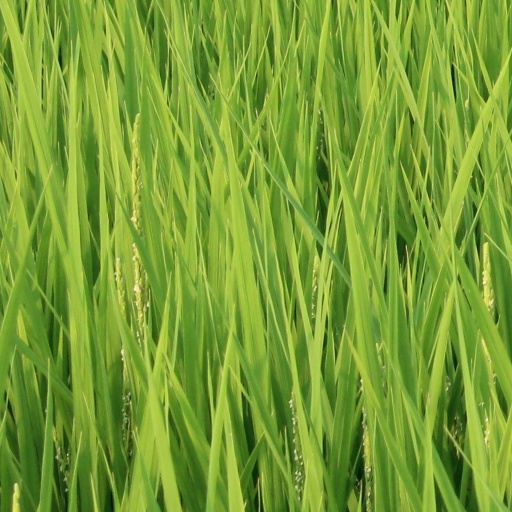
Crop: rice